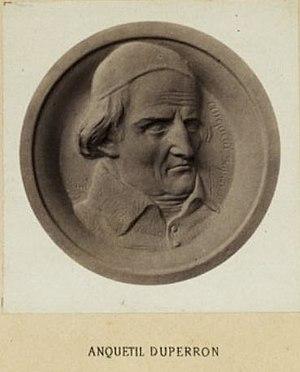
Abraham Hyacinthe Anquetil-Duperron (1731-1805), linguiste, médaillon par David d'Angers, Pierre-Jean (1788-1856) in Les médaillons de David d'Angers réunis et publiés par son fils David d'Angers, Robert (1833-1912). 1867
Abraham Hyacinthe Anquetil-Duperron est un indianiste et un traducteur français. Il a fait connaître en France les Upanishads et le Zend-Avesta.